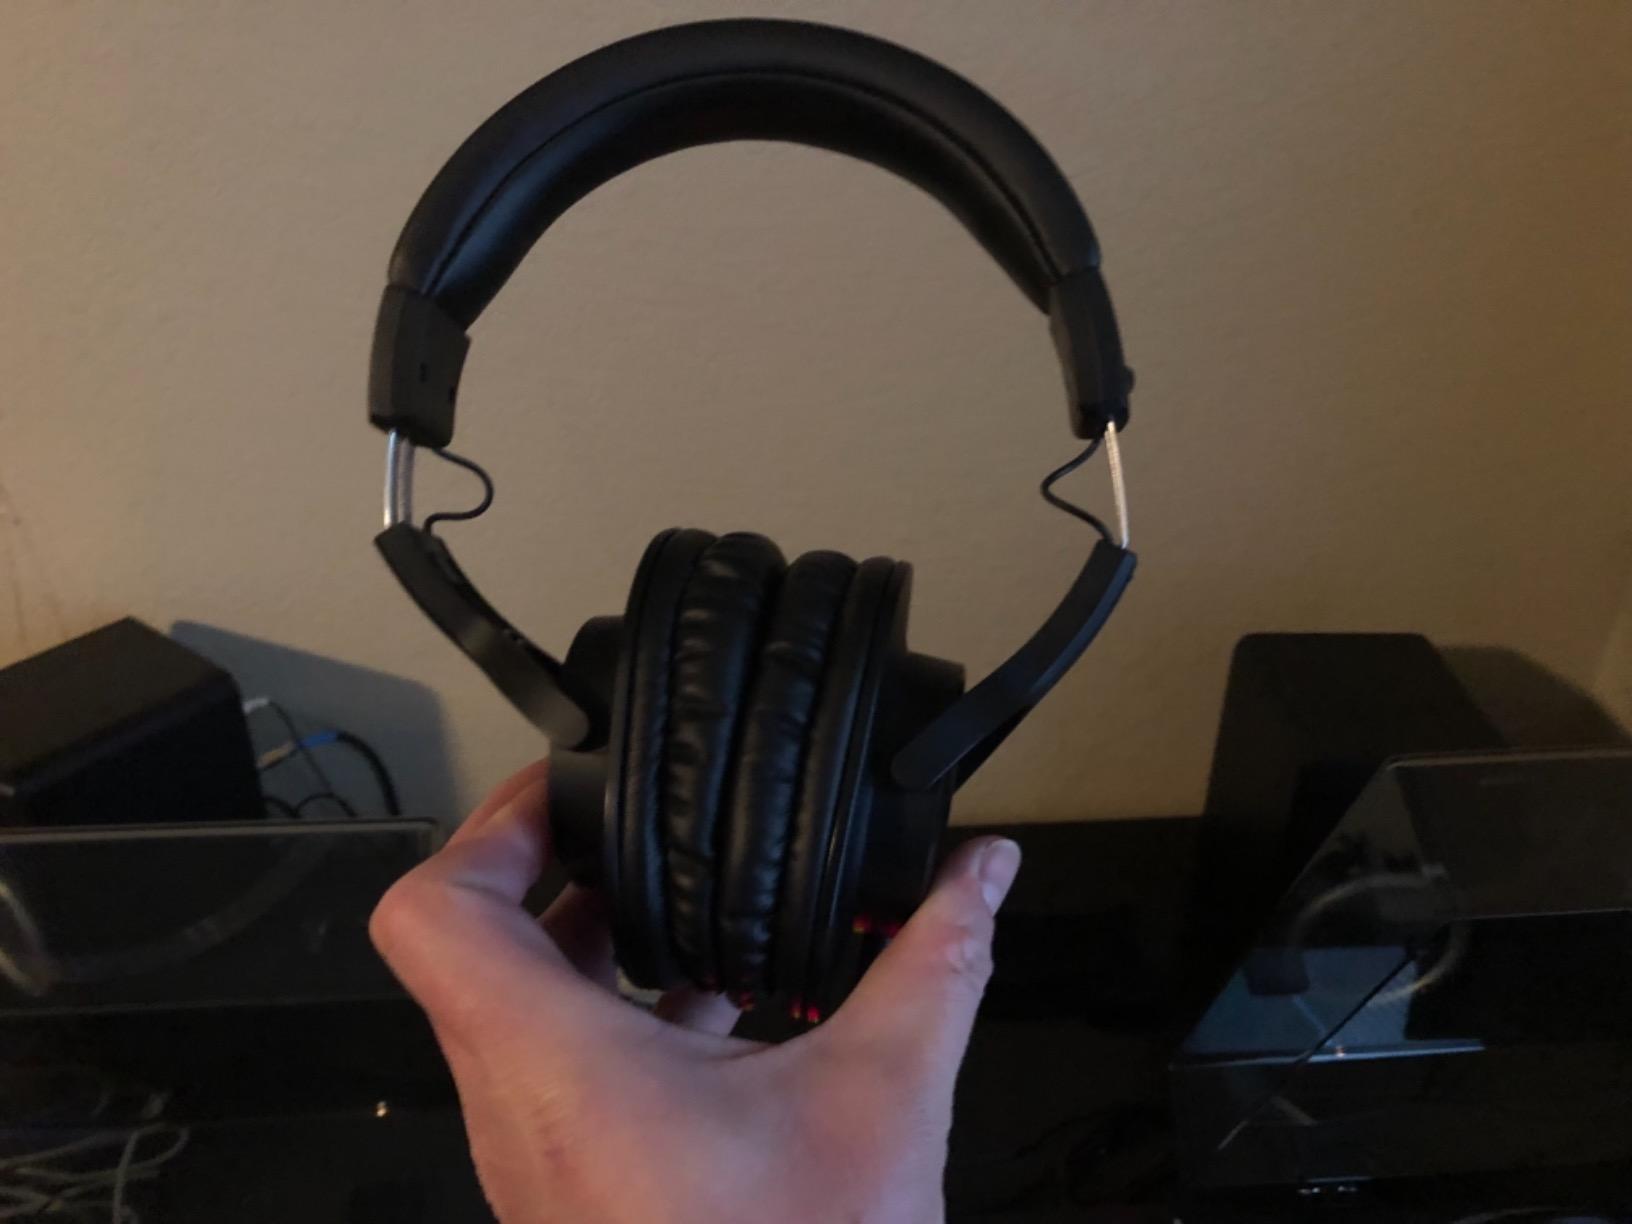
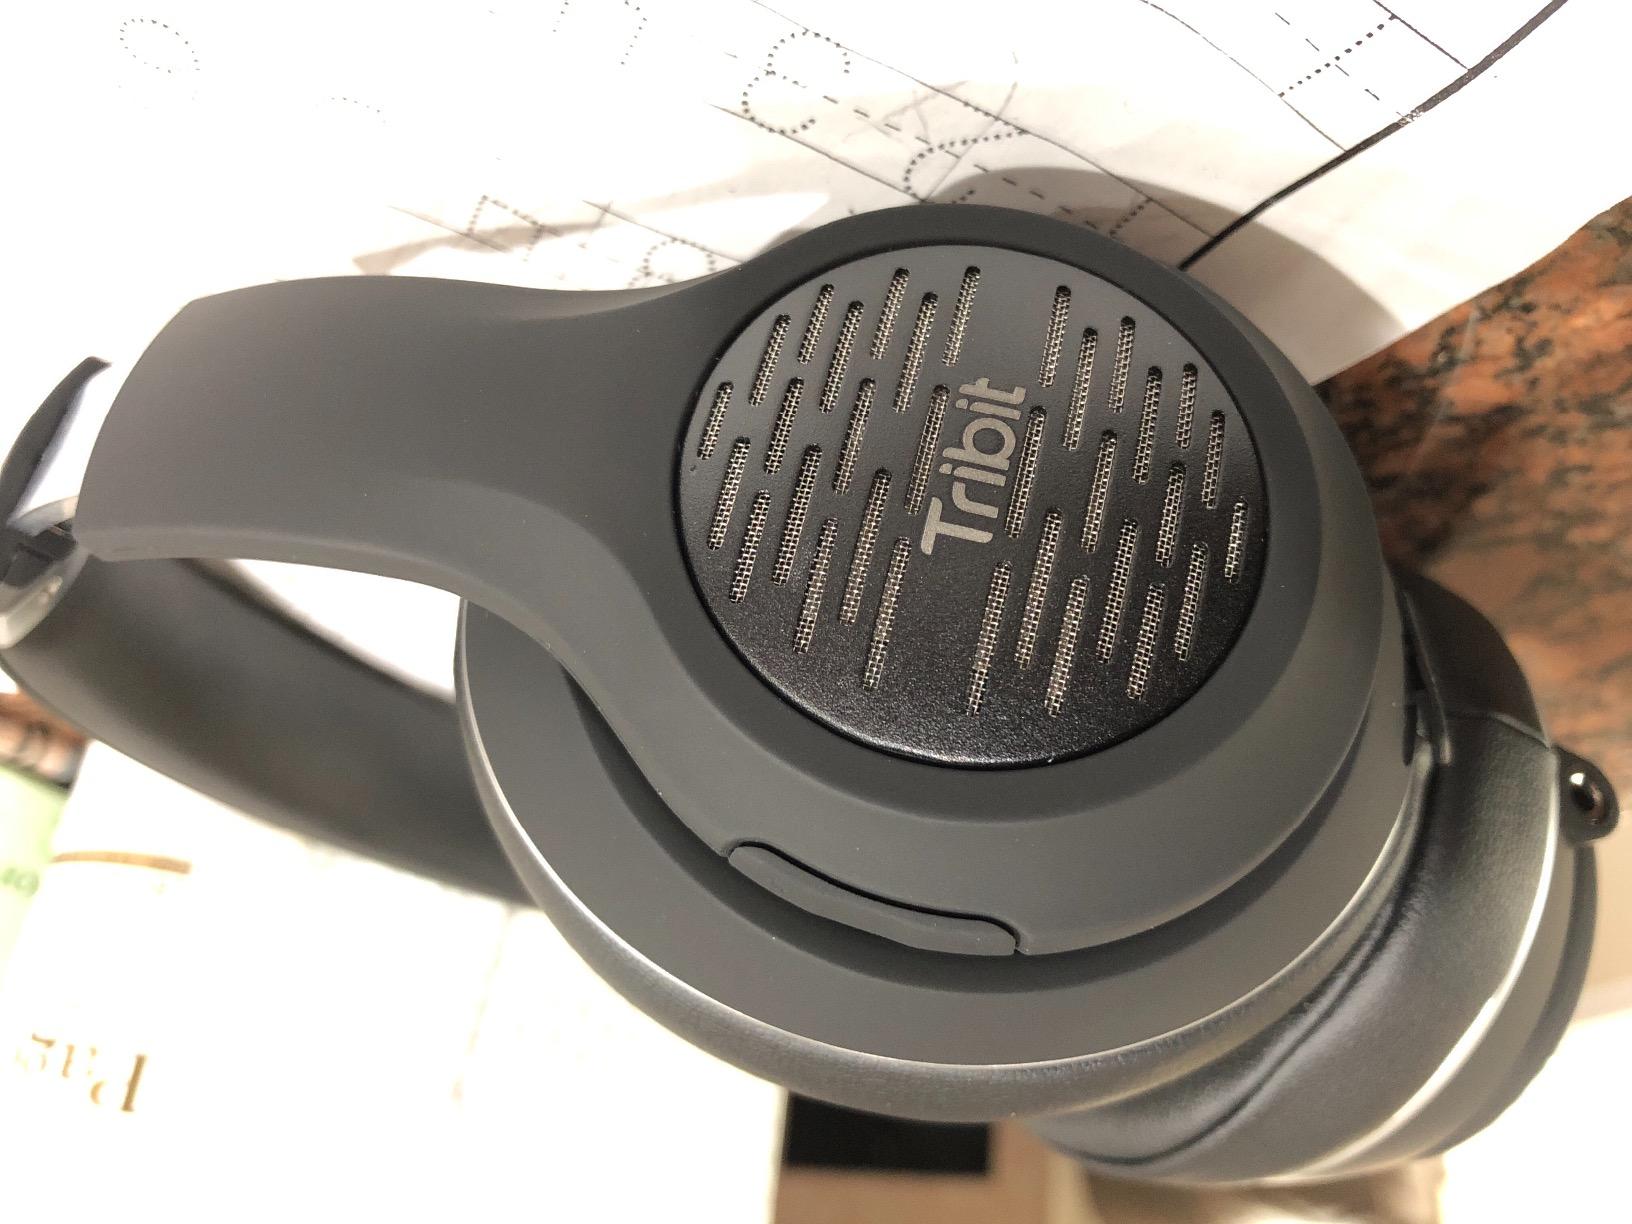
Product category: headphones
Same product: no